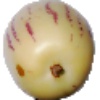
Label: pepino